Caspian languages

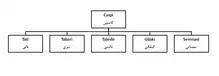
A language tree of the Caspian languages

The Caspian languages are a branch of Northwestern Iranian languages spoken in northern Iran and south-eastern Azerbaijan, south of the Caspian Sea. They are unique in that they share certain typological features with Kartvelian languages.